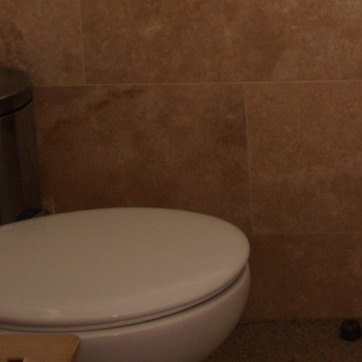
Material: tile